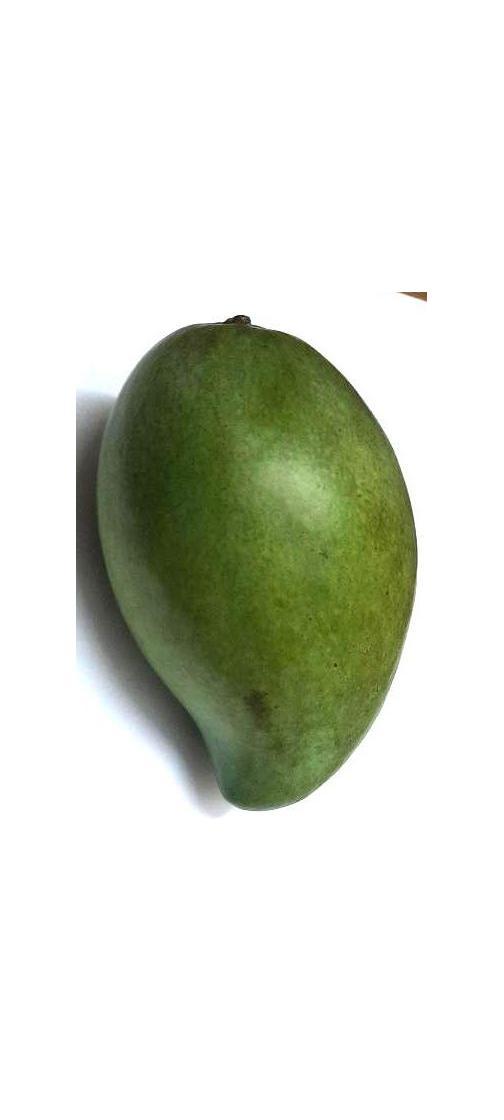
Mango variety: Rupali